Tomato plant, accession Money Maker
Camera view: tilt-top (135 deg); turntable rotation: 90 degrees
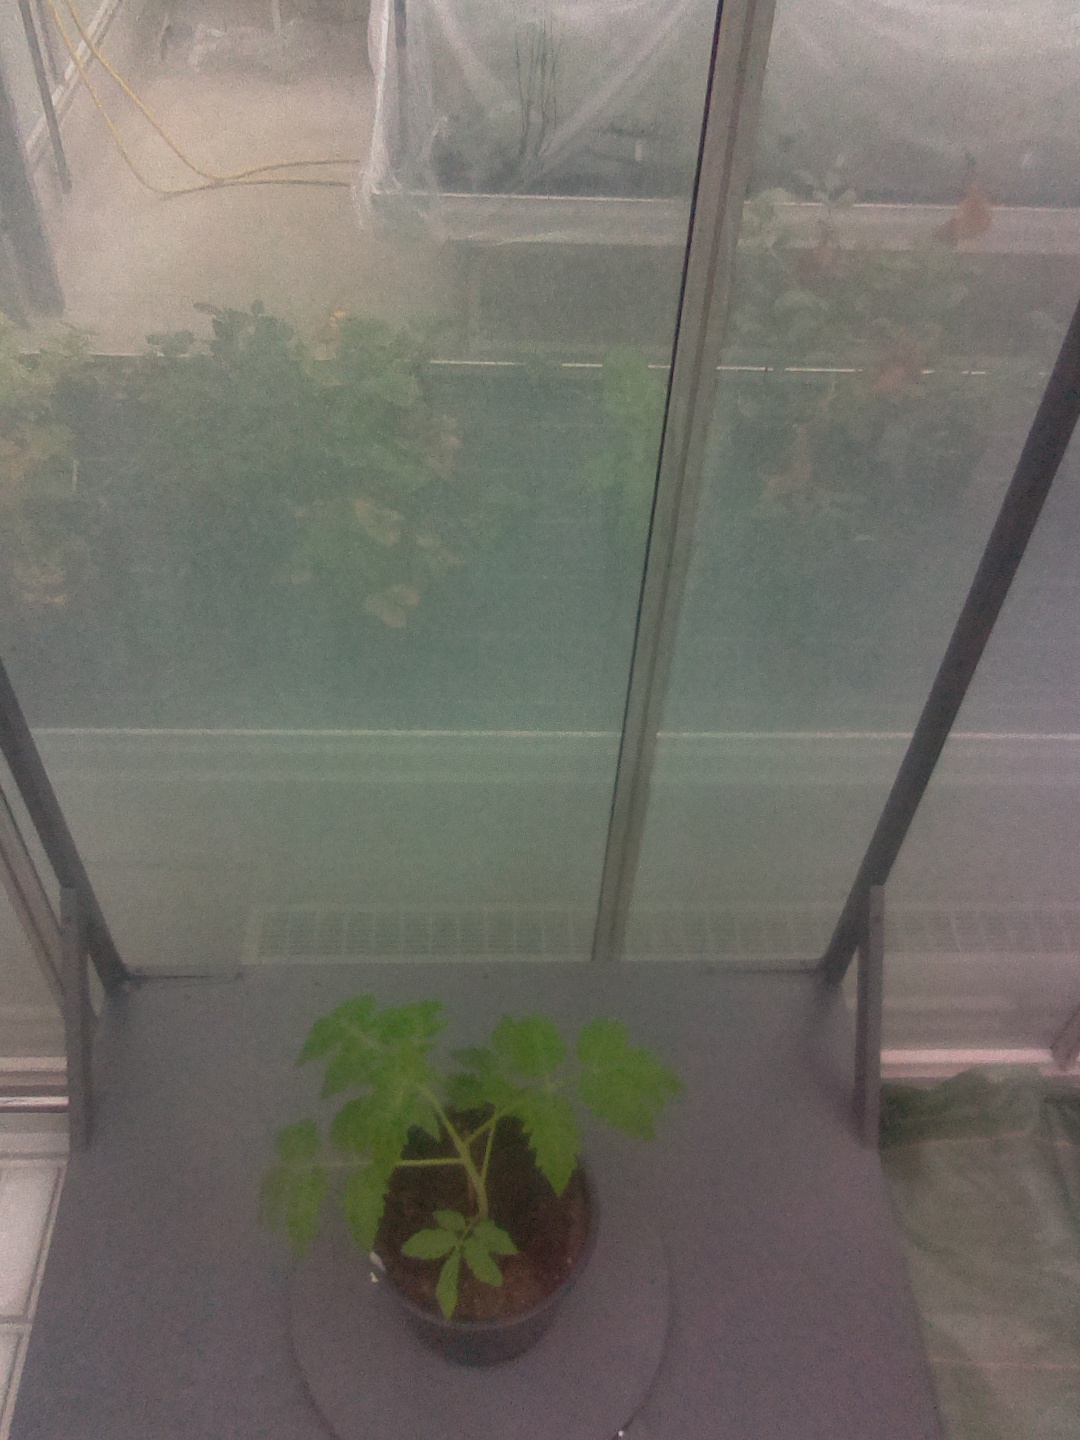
BBCH growth stage 13: 6 of true leaves visible